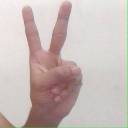
अक्षर: क